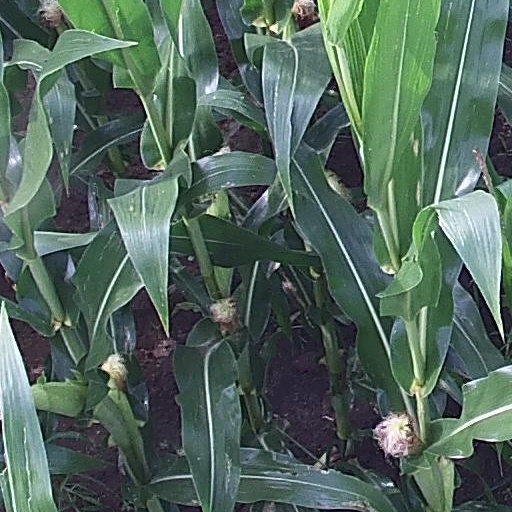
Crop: maize; corn